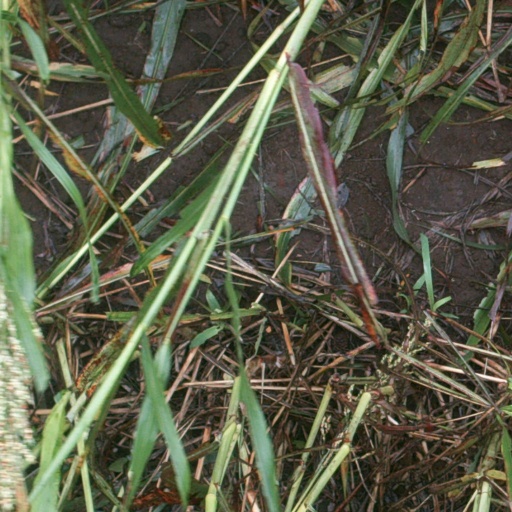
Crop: sorghum